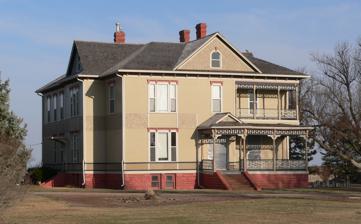
Building: George Meisner House
Country: United States of America
Year built: 1894
Historic house in Nebraska, United States United States historic place George Meisner House U.S. National Register of Historic Places Meisner house from NW Show map of Nebraska Show map of the United States Location Shelton Rd., near Shelton, Nebraska Coordinates 40°47′50″N 98°44′24″W / 40.797277°N 98.740031°W / 40.797277; -98.740031 Area 5 acres (2.0 ha) Built 1893-94 Built by G. Keneval Architectural style Queen Anne Style; Neo-Classical NRHP reference No. 88000903 Added to NRHP June 23, 1988 George Meisner House is a rural mansion located approximately one mile north of the town of Shelton, Nebraska . The house was constructed in 1893-1894 and was built in the Queen Anne style .  In about 1915, during an "anti-Victorian" period, it was remodeled to more Neo-Classical styling. It is a two-story frame house on a raised basement of Colorado limestone .  When completed it "was described as a residence that 'excels in every respect, any other in central Nebraska' ( Shelton Clipper , Aug. 17, 1894)".  It was a home of George Meisner , a rancher, landowner, and businessman. Besides the house, two other contributing buildings were included in the listing:  a two-story frame carriage barn and an adjacent one-story frame garage. In 1988, the house was added to the National Register of Historic Places . References